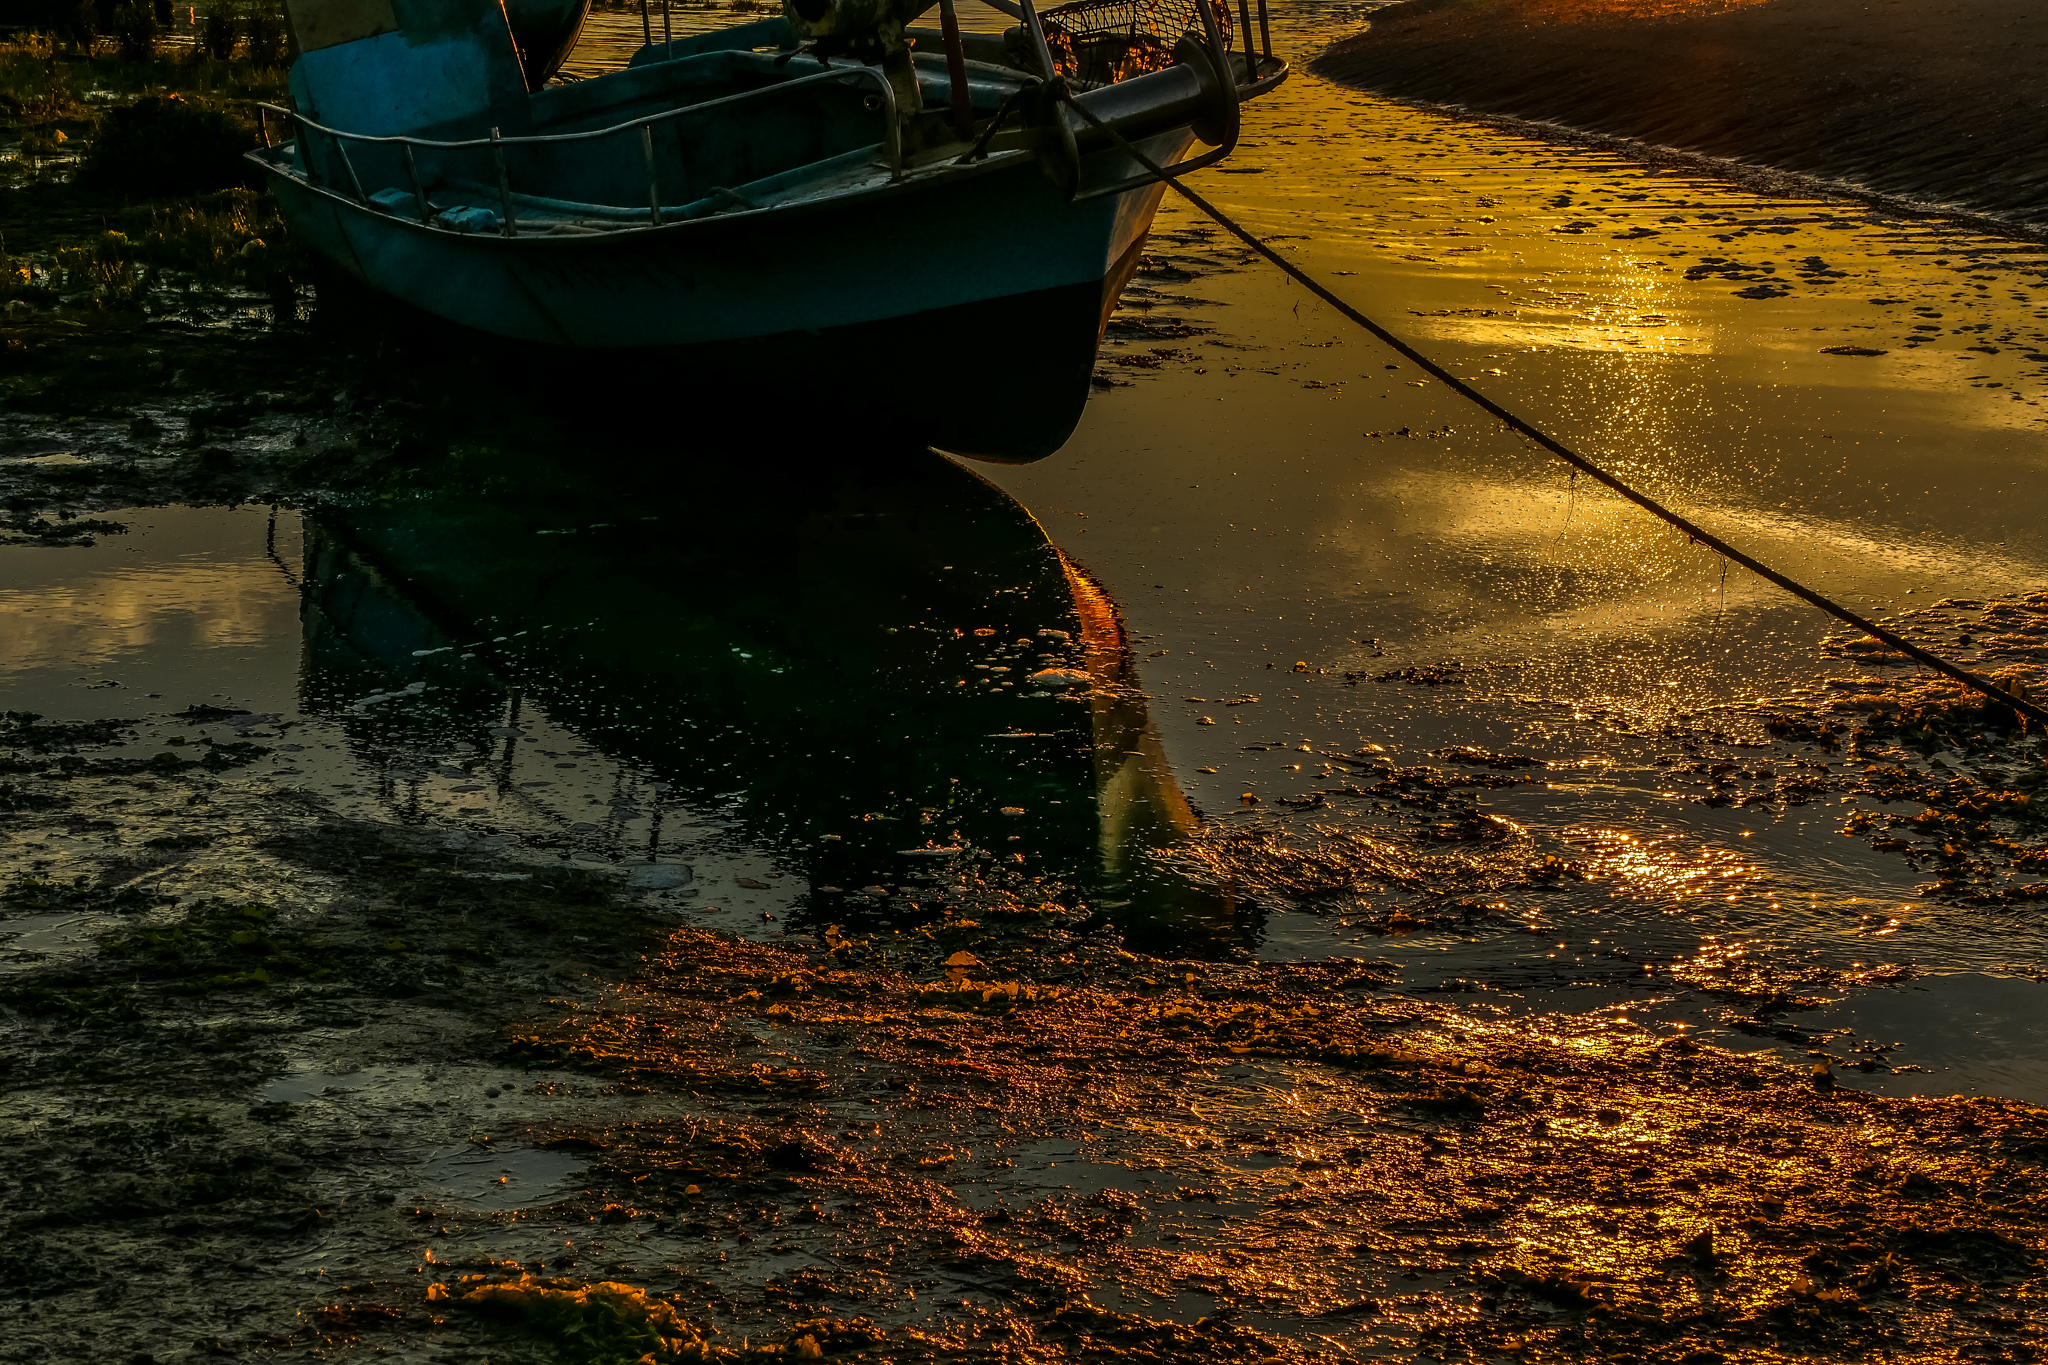
landscape, sea, coast, water, ocean, sunset, boat, night, sunlight, morning, shore, wave, dawn, river, evening, reflection, vehicle, darkness, spain, galicia, pontevedra, paisajes, amanecer, lumixfz1000, fz1000, espana, ggl1, gaby1, xovesphoto, lourido, panasoniclumixfz1000